The Marathon Family

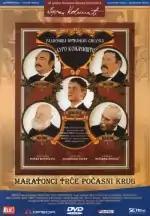

The Marathon Family (lit. "Marathon Runners Do a Lap of Honour", or often simply "Maratonci", lit. "The Marathon Runners") is a 1982 Yugoslav black comedy film written by Dušan Kovačević and directed by Serbian director Slobodan Šijan. It has become a cult film in Serbia and other countries from the territory of the former Yugoslaviaand is regarded as one of the classics of Yugoslav Serbian cinematography.